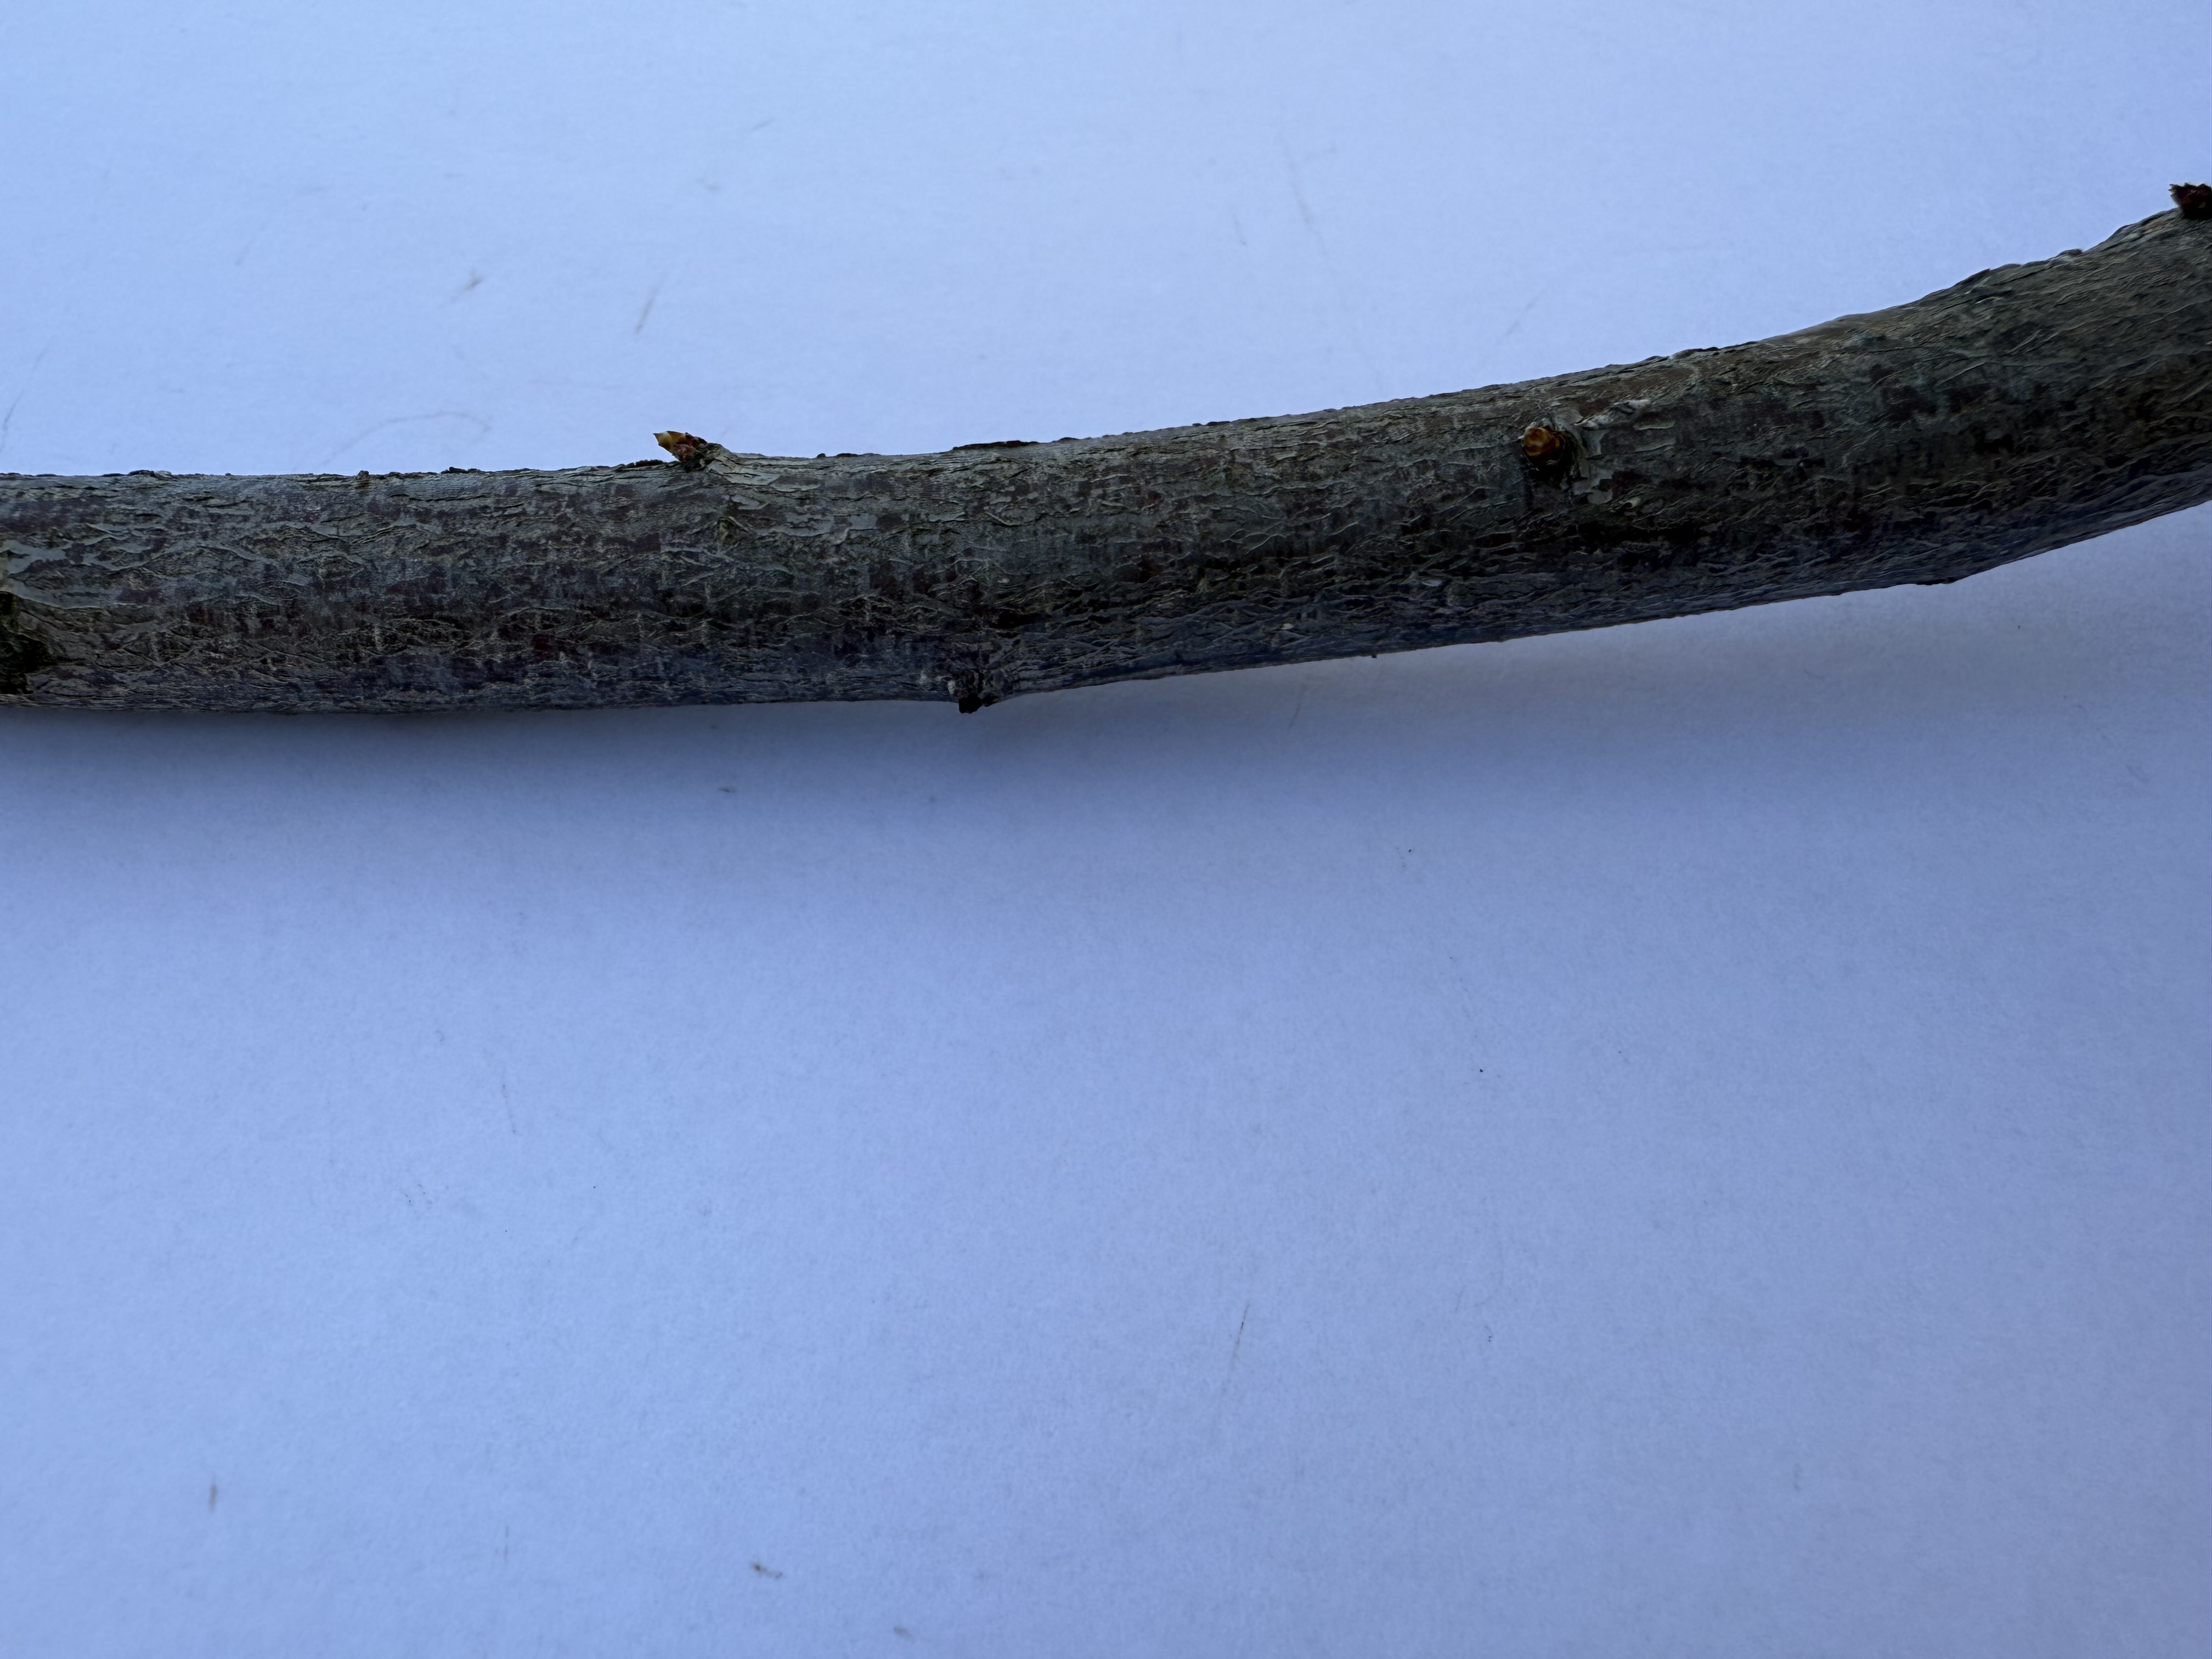
Variety: Show Time Plum